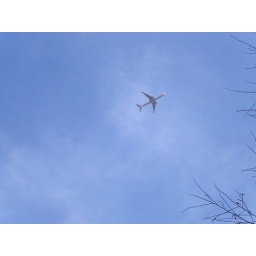
A plane in the sky of London (03.07)